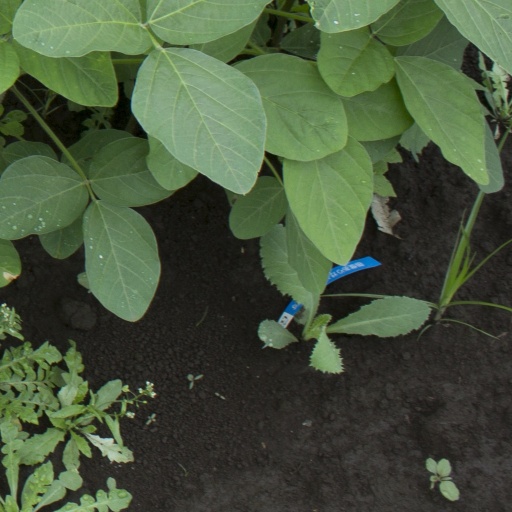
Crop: soybean